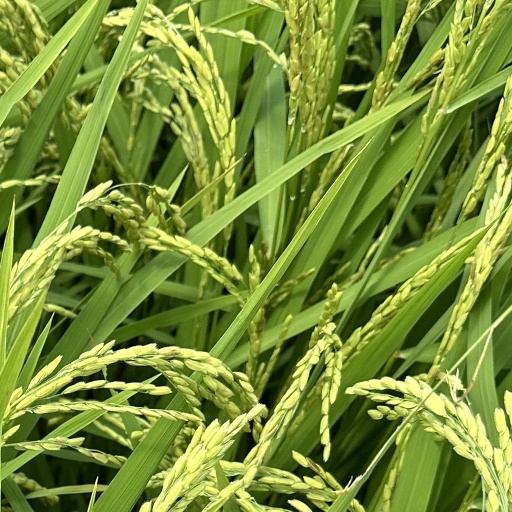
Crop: rice